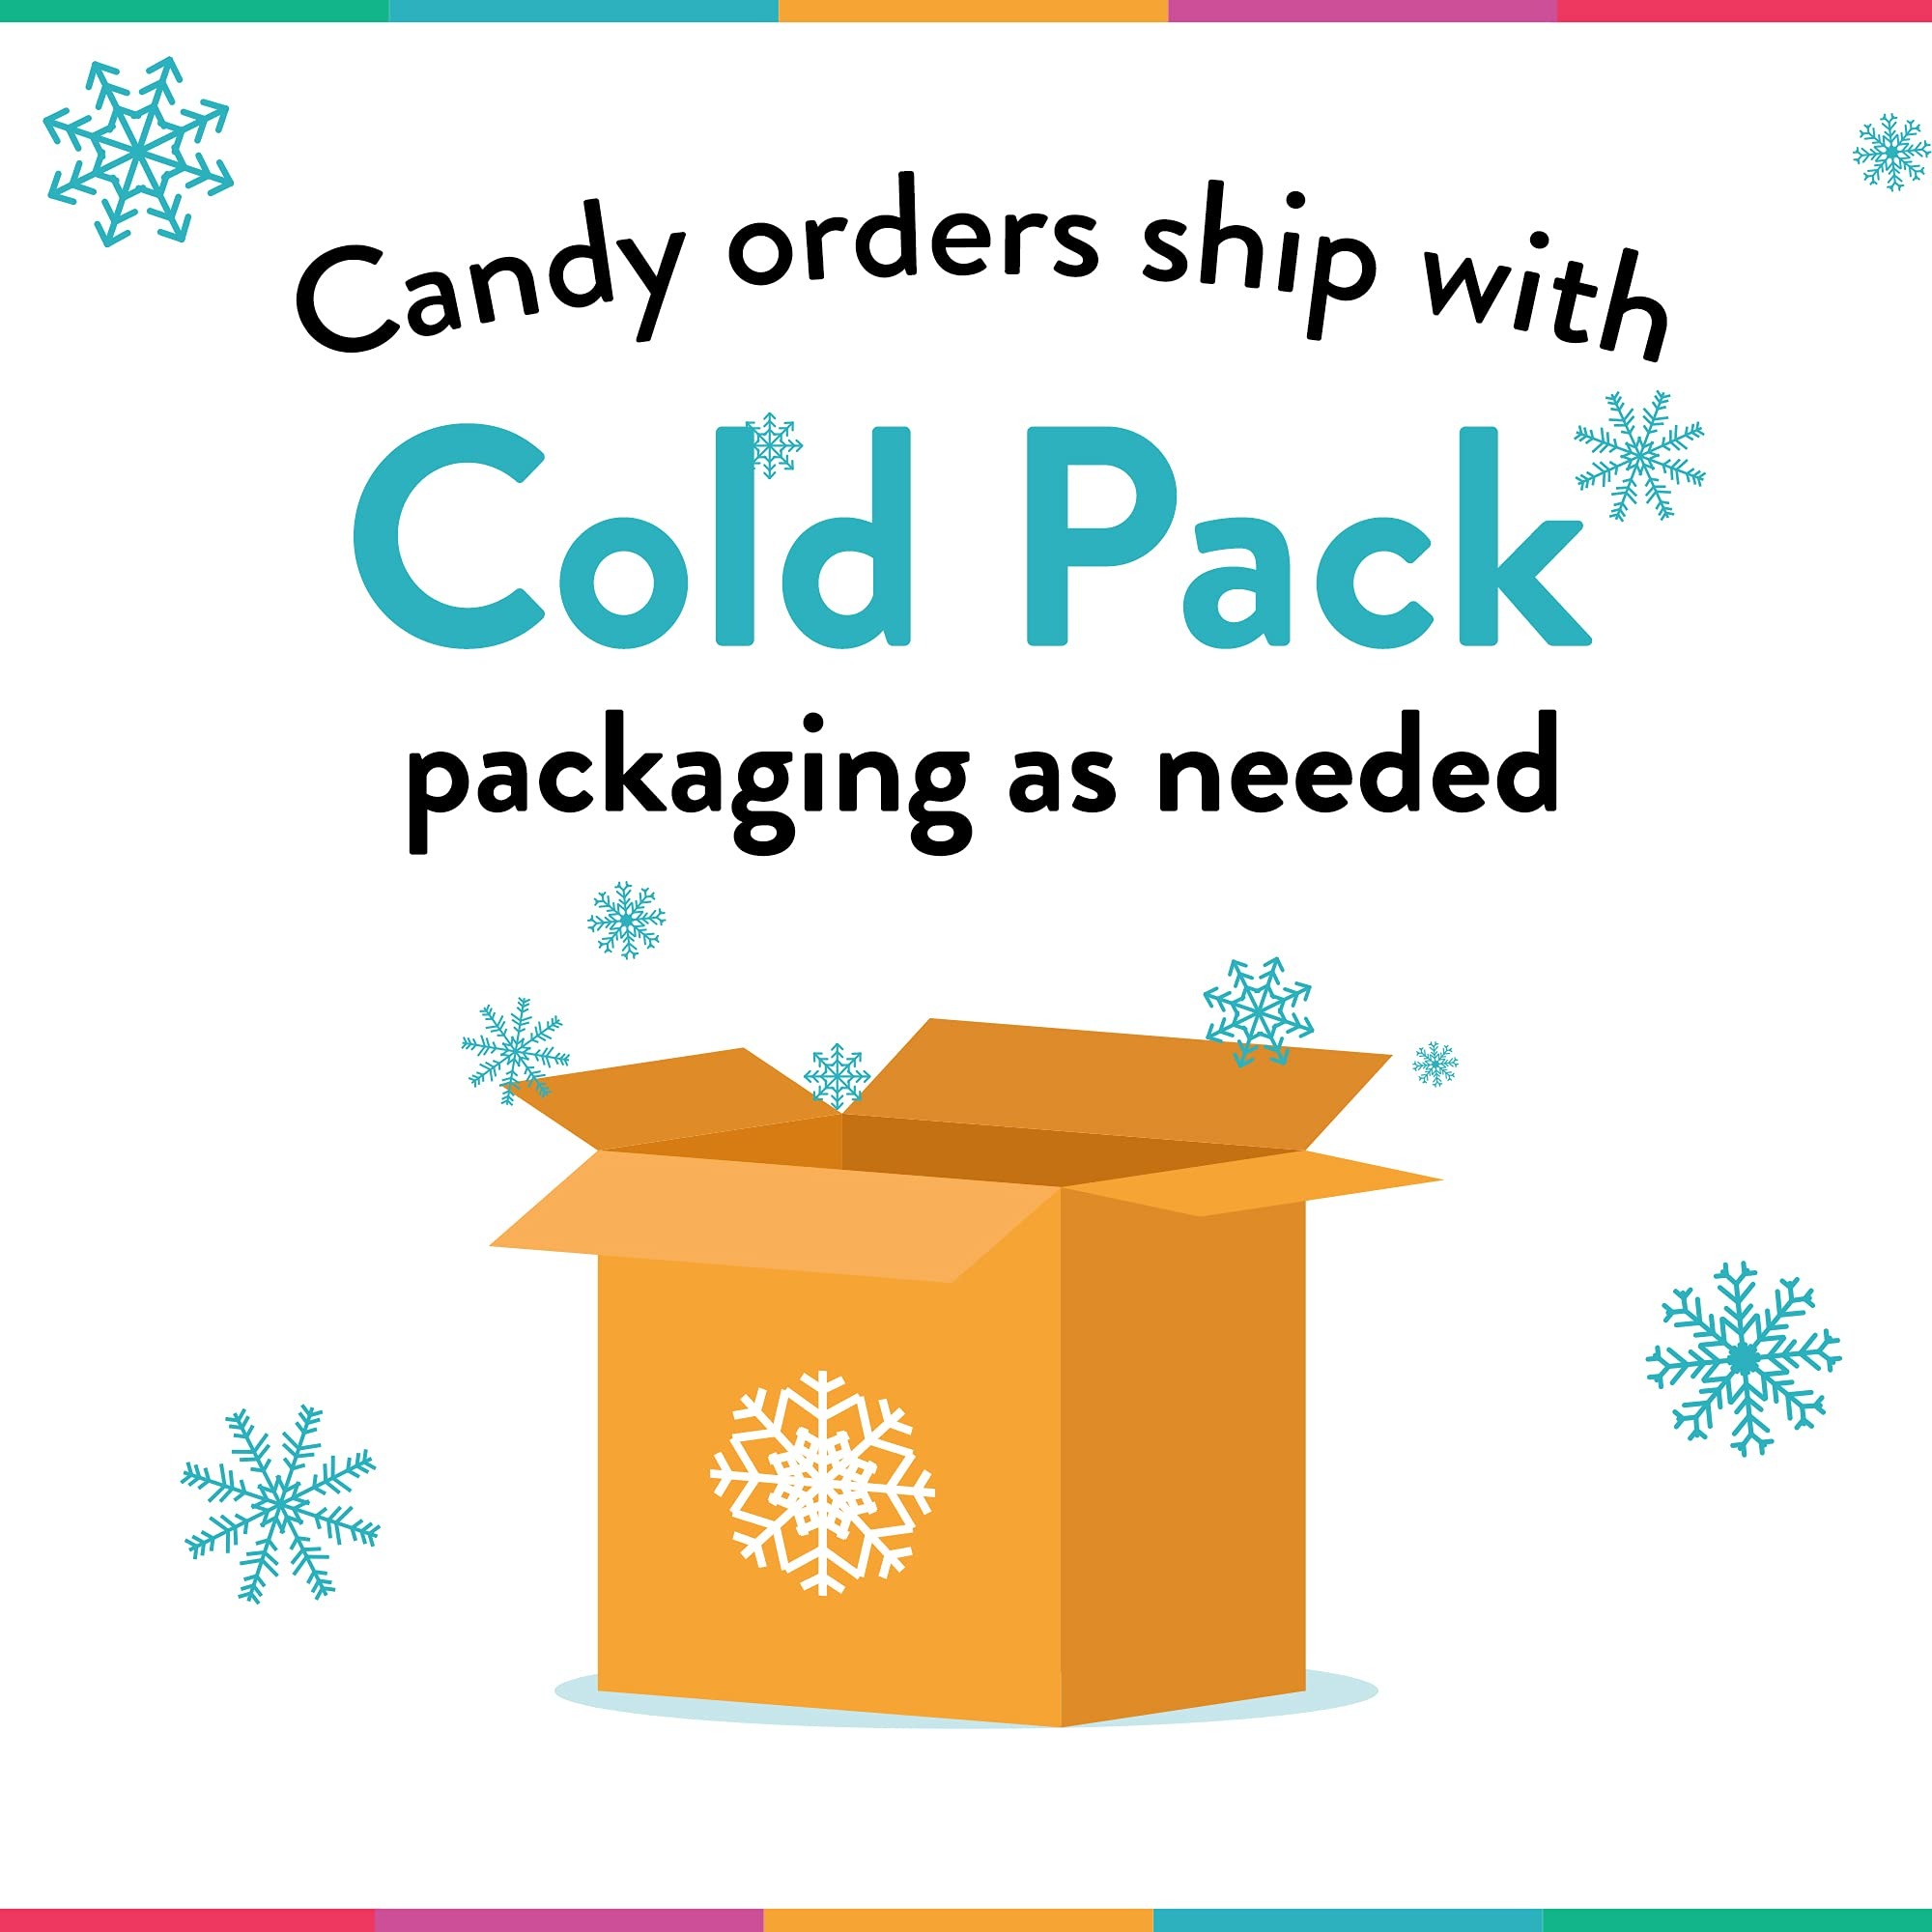
Item Name: Thank You Sugar Free Candy Gift Tin Large Plastic Tin Chocolate Assortment - Black & Gold
Bullet Point 1: Candy Filled Gift Tin Includes: Sugar Free Milk Chocolates, Sugar Free Special Dark & Sugar Free Mix
Bullet Point 2: Dimensions: 7" X 1 1/8"
Bullet Point 3: Ships In Cool Packaging: This Candy Item Is Heat Sensitive And Will Ship With Cool Pack Packaging As Needed
Bullet Point 4: Flavors: Flavors Are Subject To Change Due To Availability
Product Description: Say thank you by gifting delicious sugar free candies in this unique gift with custom sticker. Each gift tin contains Sugar Free Milk Chocolates, Sugar Free Special Dark & Sugar Free Peanut Butter Cups Miniatures.
Value: 1.0
Unit: Count

Price: 26.99